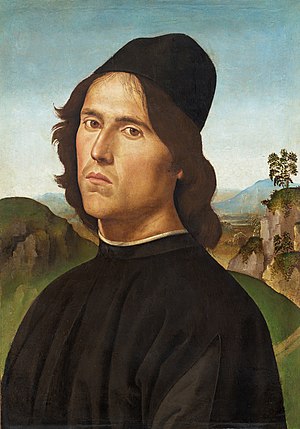
Lorenzo di Credi
Lorenzo di Credi var en italiensk maler af den florentinske skole.